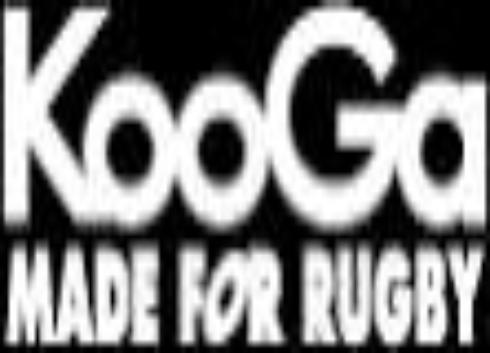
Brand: KooGa
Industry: Clothes